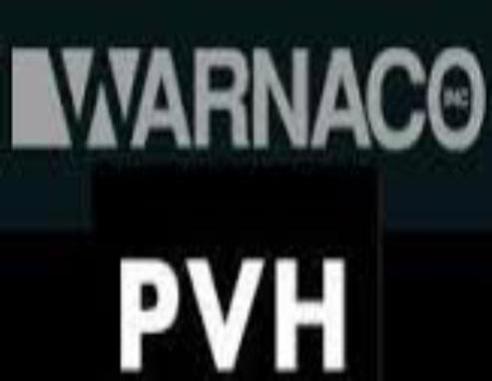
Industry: Clothes